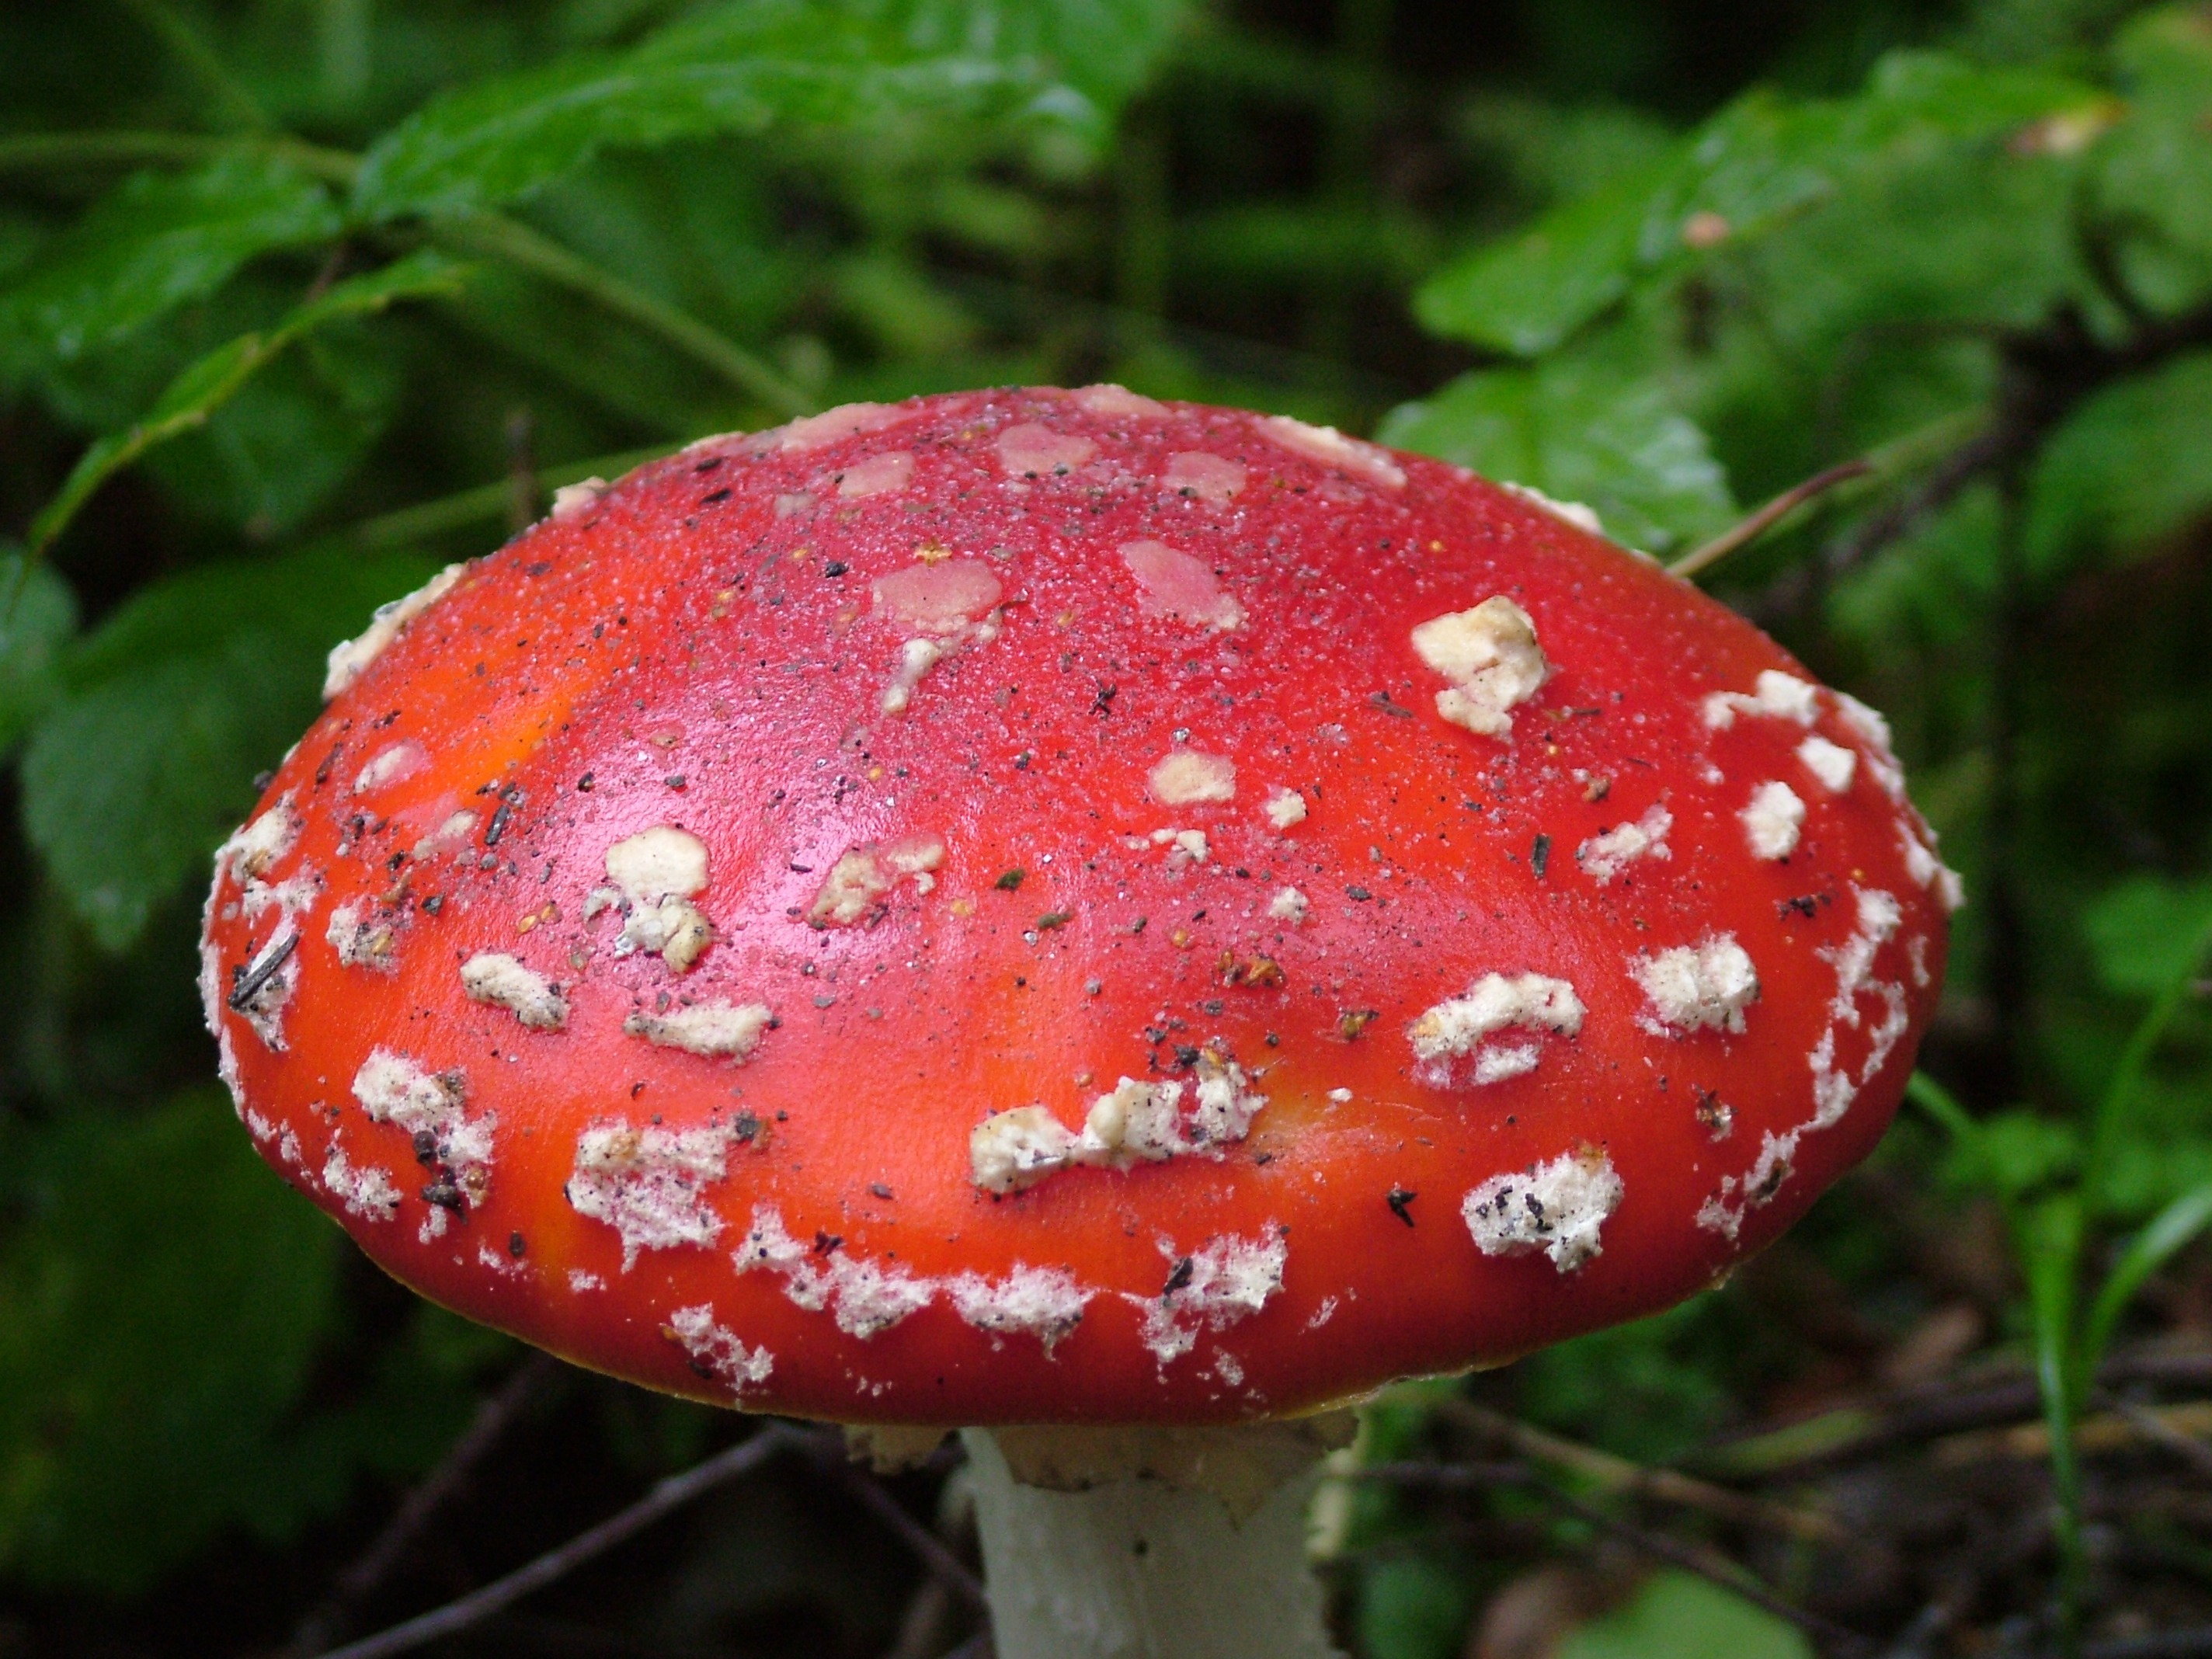
flower, red, botany, mushroom, flora, fungus, spotted, fly agaric, toxic, agaric, bolete, macro photography, edible mushroom, medicinal mushroom, agaricaceae, penny bun